Cappadocian Greeks

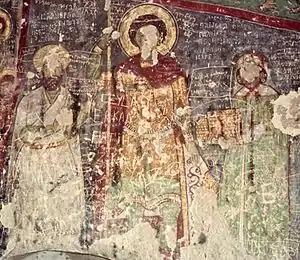
Basil Giagoupes (Bασίλειος Γιαγούπης), a 13th-century Cappadocian Greek feudatory lord who held the court title of general ("amir arzi") in the army of Mesud II, Sultan of the Seljuk Sultanate of Rum.

In 1071 AD the Byzantine Empire suffered a considerable defeat at the Battle of Manzikert in Armenia. This defeat would open the interior of Anatolia to invasion by Central Asian Seljuq Turks who would overrun most of Byzantine Asia Minor. This began the transformation of Asia Minor from an entirely Christian and overwhelmingly Greek-populated region to a primarily Muslim and Turkish center. Several Armenian royal families, which included Gagik of Ani and Adom and Abu Sahl of Vaspurakan, sought vengeance on the local Greek Orthodox population after persecutions of the Armenians and Syriac Monophysites by the Byzantines. They used the opportunity provided by the Seljuq conquest to target the Greeks, they tortured and then assassinated the Greek Orthodox metropolitan of Kayseri and pillaged wealthy Greek owned estates. The local Greek landowners eventually killed the Armenian royal Gagik.